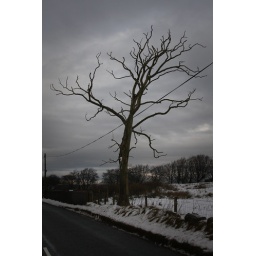
A tree in it's natural state against aman made road and telephone pylon.Copyright of Rebekah Tatlow.